Orange Free State

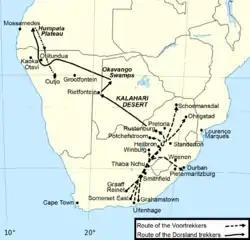
Map of the route of the Dorslandtrekkers from the Orange Free State and Transvaal

During the period of Brand's presidency a great change, both political and economic, had come over South Africa. The renewal of the policy of British expansion had been answered by the formation of the Afrikaner Bond, which represented the aspirations of the Afrikaner people, and had active branches in the Free State. This alteration in the political outlook was accompanied, and in part occasioned, by economic changes of great significance. The development of the diamond mines and of the gold and coal industries – of which Brand saw the beginning – had far-reaching consequences, bringing the Boer republics into contact with the new industrial era. The Orange Free Staters, under Brand's rule, had shown considerable ability to adapt their policy to meet the altered situation. In 1889 an agreement made between the Orange Free State and the Cape Colony government, whereby the latter was empowered to extend, at its own cost, its railway system to Bloemfontein. The Orange Free State retained the right to purchase this extension at cost, a right it exercised after the Jameson Raid.